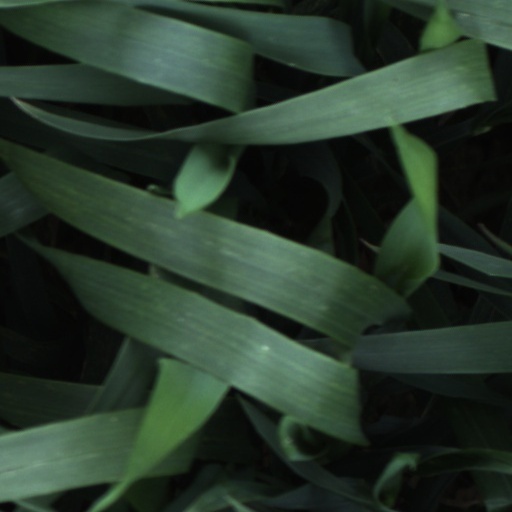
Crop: wheat